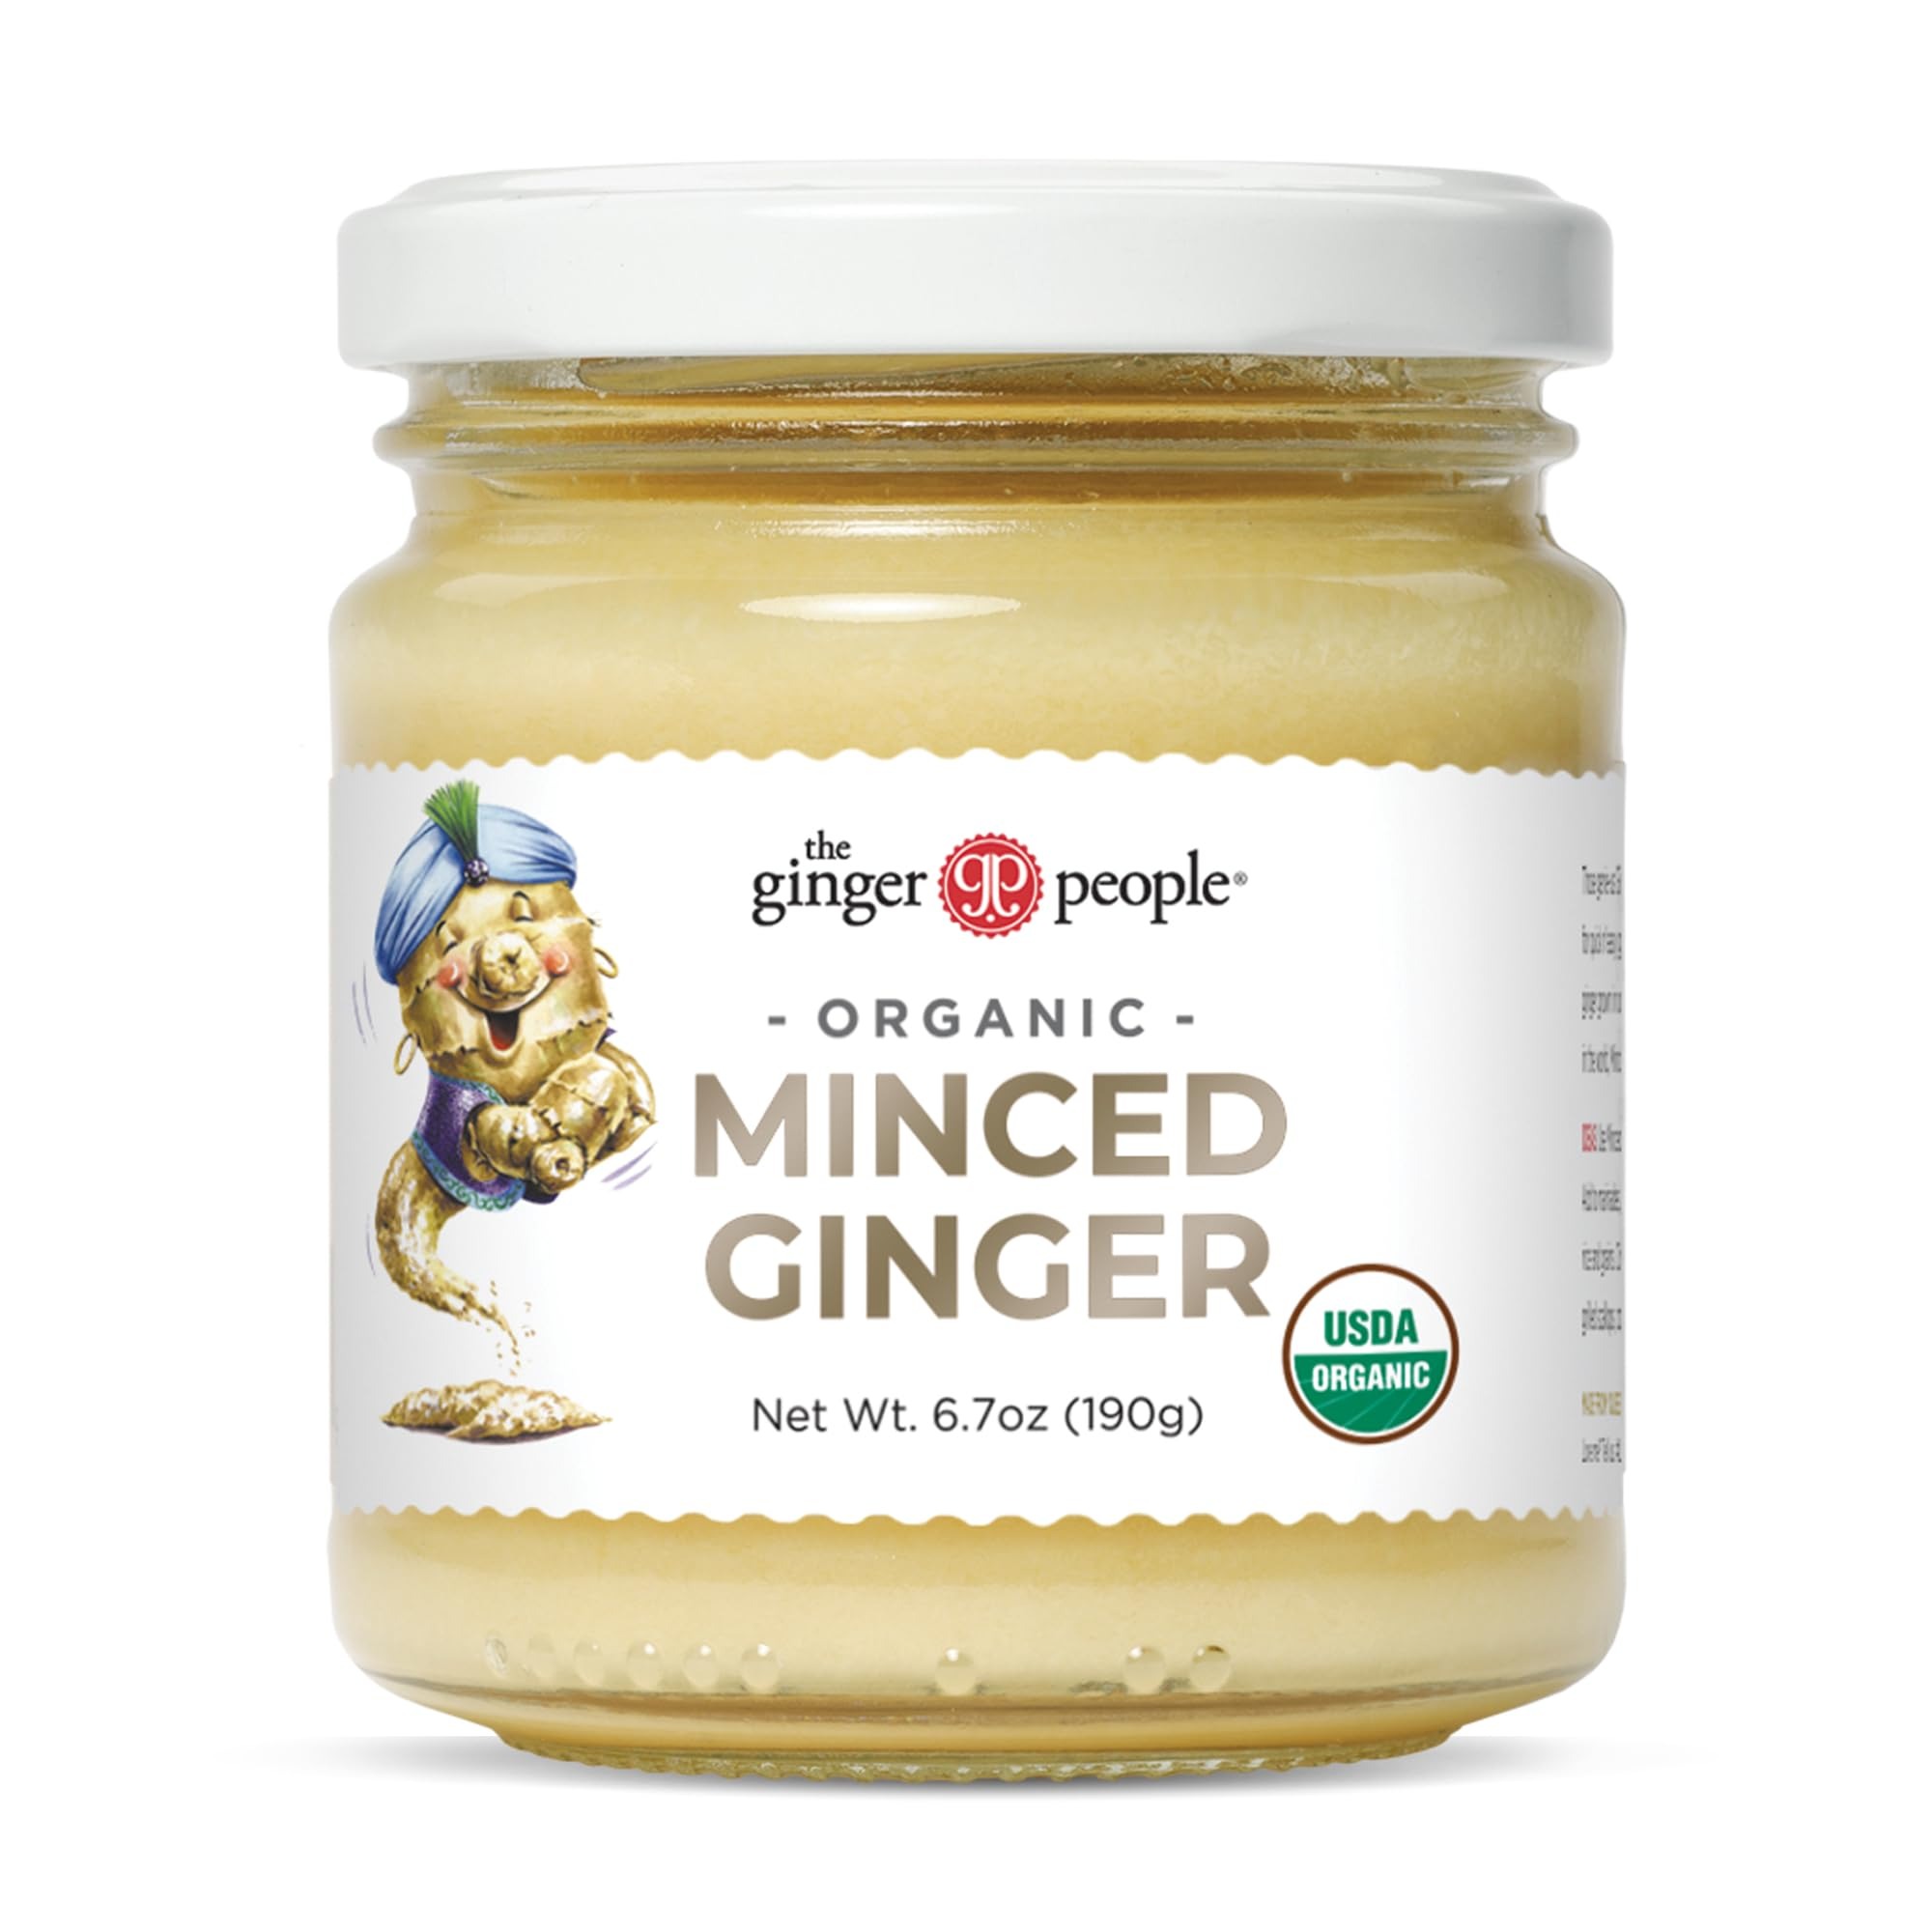
Item Name: The Ginger People Organic Minced Ginger, No Artificial Ingredients, 6.7 oz (Pack of 12)
Bullet Point 1: QUALITY & PURITY: The most convenient way to get ginger in your daily diet and favorite dishes. Potent, recipe-ready and created from the finest organic ginger, organic sugar cane and organic rice wine vinegar. Packs flavor into every meal and beverage.
Bullet Point 2: EXCEPTIONAL TASTE: Fresh, spicy organic ginger from the premier growing regions of the world. No artificial ingredients, non-GMO, vegan, kosher and gluten free.
Bullet Point 3: HOW TO USE: A great timesaver and a favorite among home chefs for its versatility and usefulness in elevating the flavor of recipes. Brighten up grains, curries, sauces, veggies and cocktails.
Bullet Point 4: HEALTHY & EFFECTIVE: A healthy and convenient way to get ginger into your daily diet. Made from fresh organic ginger that helps soothe the stomach and aid digestion.
Bullet Point 5: #1 IN GINGER: We Know Ginger Best. As a family-owned business we’ve pioneered unique and award-winning products for nearly 40 years. Our healthy, delicious ginger products revitalize your body and mind with simple, clean, and fresh ingredients.
Value: 80.4
Unit: Ounce

Price: 5.825